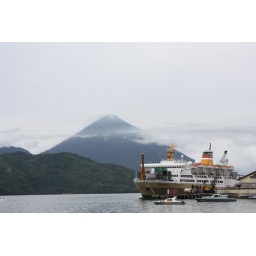
Sinabung ship regular trip in Ternate, maitara island as back ground